Malatesta (play)

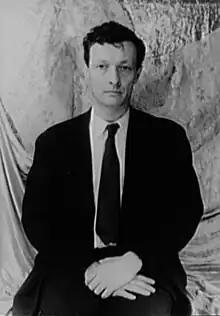
Jean-Louis Barrault directed and starred in the first production of the play.

Malatesta is a play by the French writer Henry de Montherlant, written in 1943–1944 and first published in 1946. It was first performed on stage in 1950.